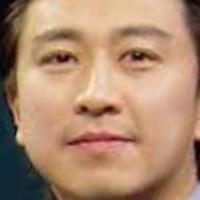
Age group: age 31-40